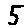
Label: 5